Scientific Detective Monthly

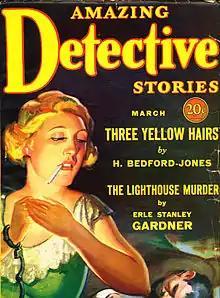
Cover of the March 1931 issue, now titled "Amazing Detective Stories"; the artist is likely

The stories in "Scientific Detective Monthly" were almost always detective stories, but they were only occasionally science fiction, as in many cases the science appearing in the stories already had practical applications. In the first issue, for example, "The Mystery of the Bulawayo Diamond", by Arthur B. Reeve, mentions unusual science, but the mystery is solved by the use of a bolometer to detect a blush on the face of a black woman. The murderer in "The Campus Murder Mystery", by Ralph W. Wilkins, freezes the body to conceal the manner of death; a chemical catalyst and electrical measurements of palm sweat provide the scientific elements in two other stories in the same issue. The only genuine science fiction story in the first issue is "The Perfect Counterfeit" by Captain S.P. Meek, in which a matter duplicator has been used to counterfeit paper money. Van Dine's Philo Vance novel, "The Bishop Murder Case", began serialization in the first issue, which probably assisted sales, since the hardcover edition of the novel, which had appeared only a few months previously, had sold well. It was not science fiction, however, and throughout the magazine's run, only one or two stories per issue include elements that would qualify them as science fiction. Mike Ashley, a historian of the field, suggests that Gernsback was more interested in stories about the science of detection than in imaginary science: most of "Scientific Detective Monthly"'s contents were gadget stories, of a kind which Gernsback had been publishing in his other magazines for some time. The cover for the first issue, by Jno Ruger, showed a detective using an electronic device to measure the reactions of a suspect.